Pythagorean comma

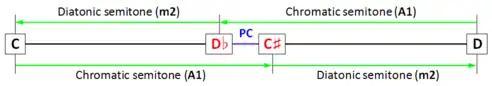
Pythagorean comma (PC) defined in Pythagorean tuning as difference between semitones (A1 – m2), or interval between enharmonically equivalent notes (from D to C). The diminished second has the same width but an opposite direction (from to C to D).

In musical tuning, the Pythagorean comma (or ditonic comma), named after the ancient mathematician and philosopher Pythagoras, is the small interval (or comma) existing in Pythagorean tuning between two enharmonically equivalent notes such as C and B, or D and C. It is equal to the frequency ratio = ≈ 1.01364, or about 23.46 cents, roughly a quarter of a semitone (in between 75:74 and 74:73). The comma that musical temperaments often "temper" is the Pythagorean comma.